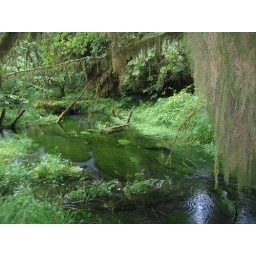
some neat plants in a washington rain forest